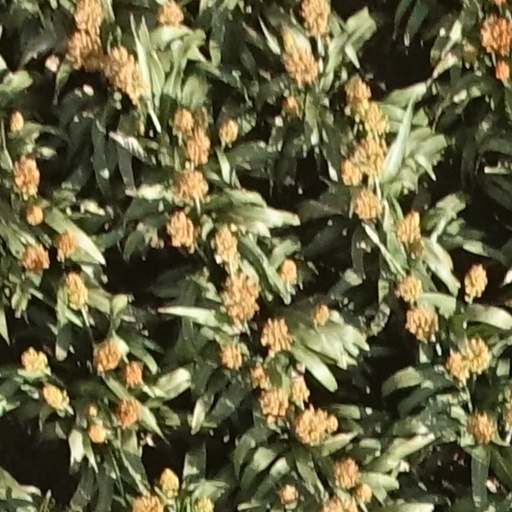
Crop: sorghum